Spitalfields Crypt Trust

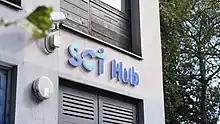
SCT's hub in Shoreditch

Spitalfields Crypt Trust (SCT) is a charity based in Shoreditch, London that supports people in recovery from addictions, homelessness, and other complex needs.